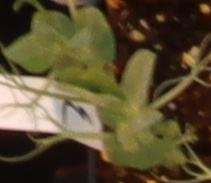
Label: Field Pea